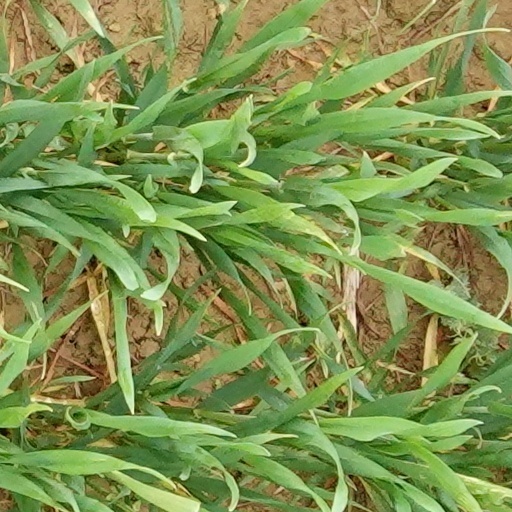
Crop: wheat